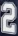
Number: 2